José Garibi y Rivera

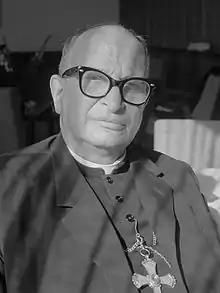
The cardinal pictured on 30 June 1961.

José Mariano Garibi y Rivera (30 January 1889 in Guadalajara – 27 May 1972 in Guadalajara), was a cardinal and Archbishop of Guadalajara. He was the first Mexican cardinal of the Catholic Church.